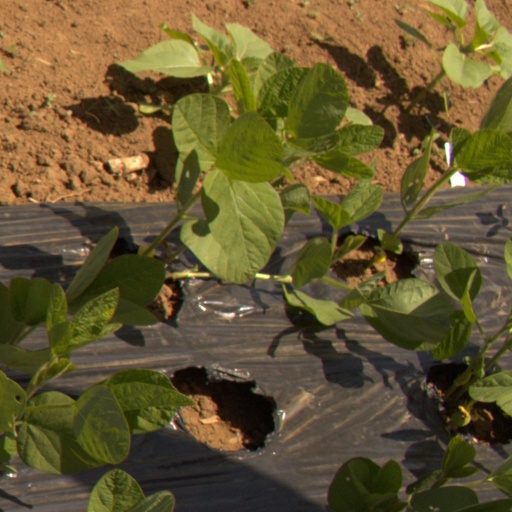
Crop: Jerusalem artichoke